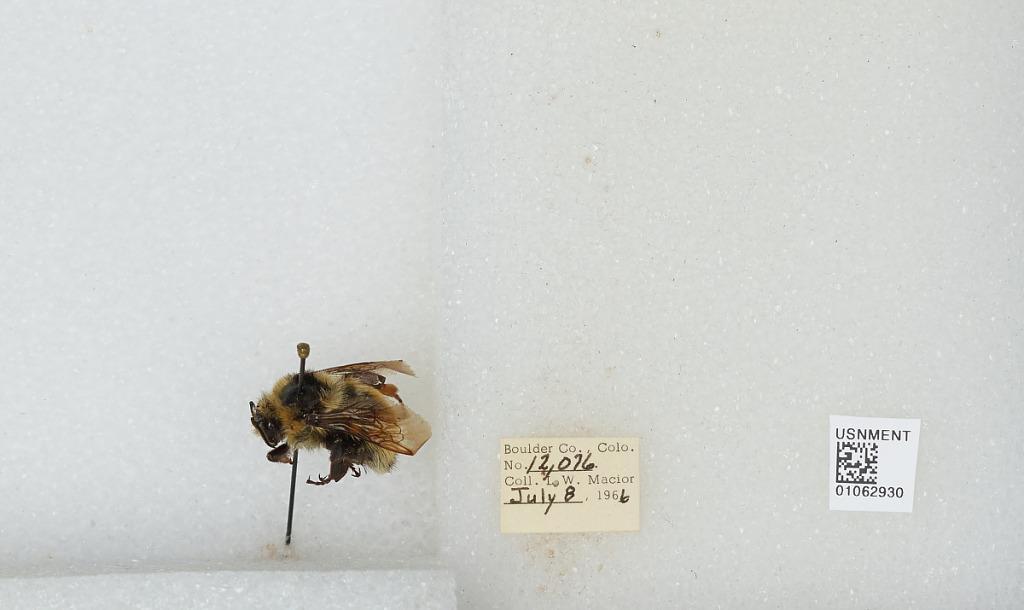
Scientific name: Bombus (Pyrobombus) bifarius Cresson
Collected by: L. Macior
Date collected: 1966-7-8
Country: United States
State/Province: Colorado
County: Boulder
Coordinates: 40.0017, -105.308